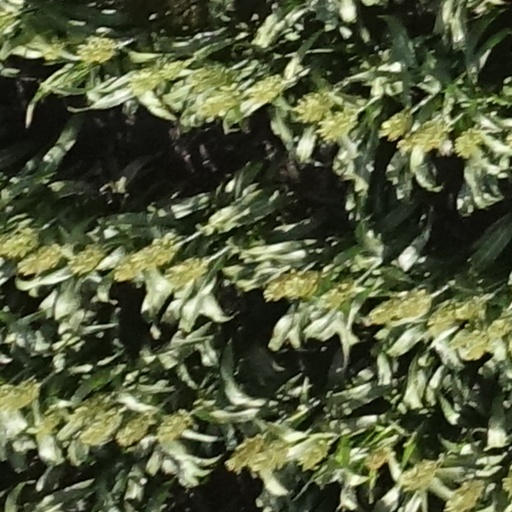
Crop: sorghum